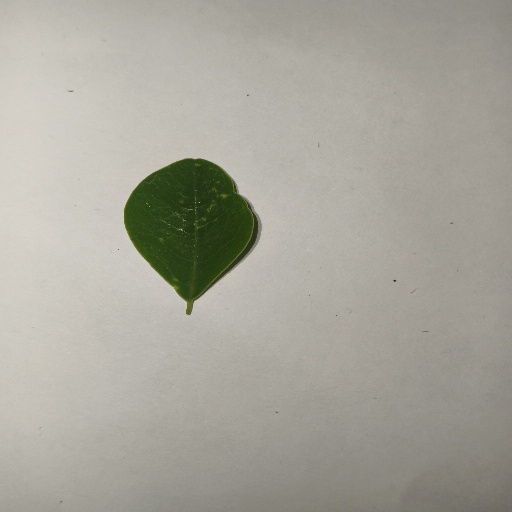
Species: Sojina
Leaf condition: Healthy Leaf